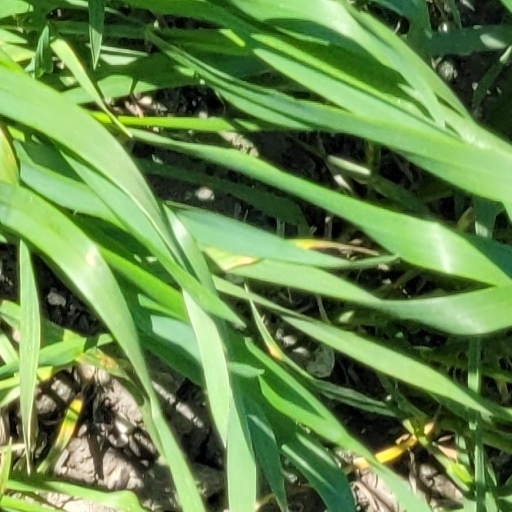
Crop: wheat